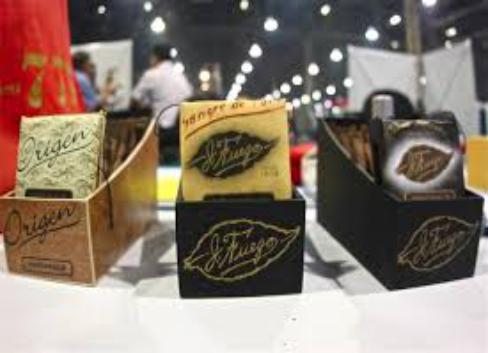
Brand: J Fuego
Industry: Necessities